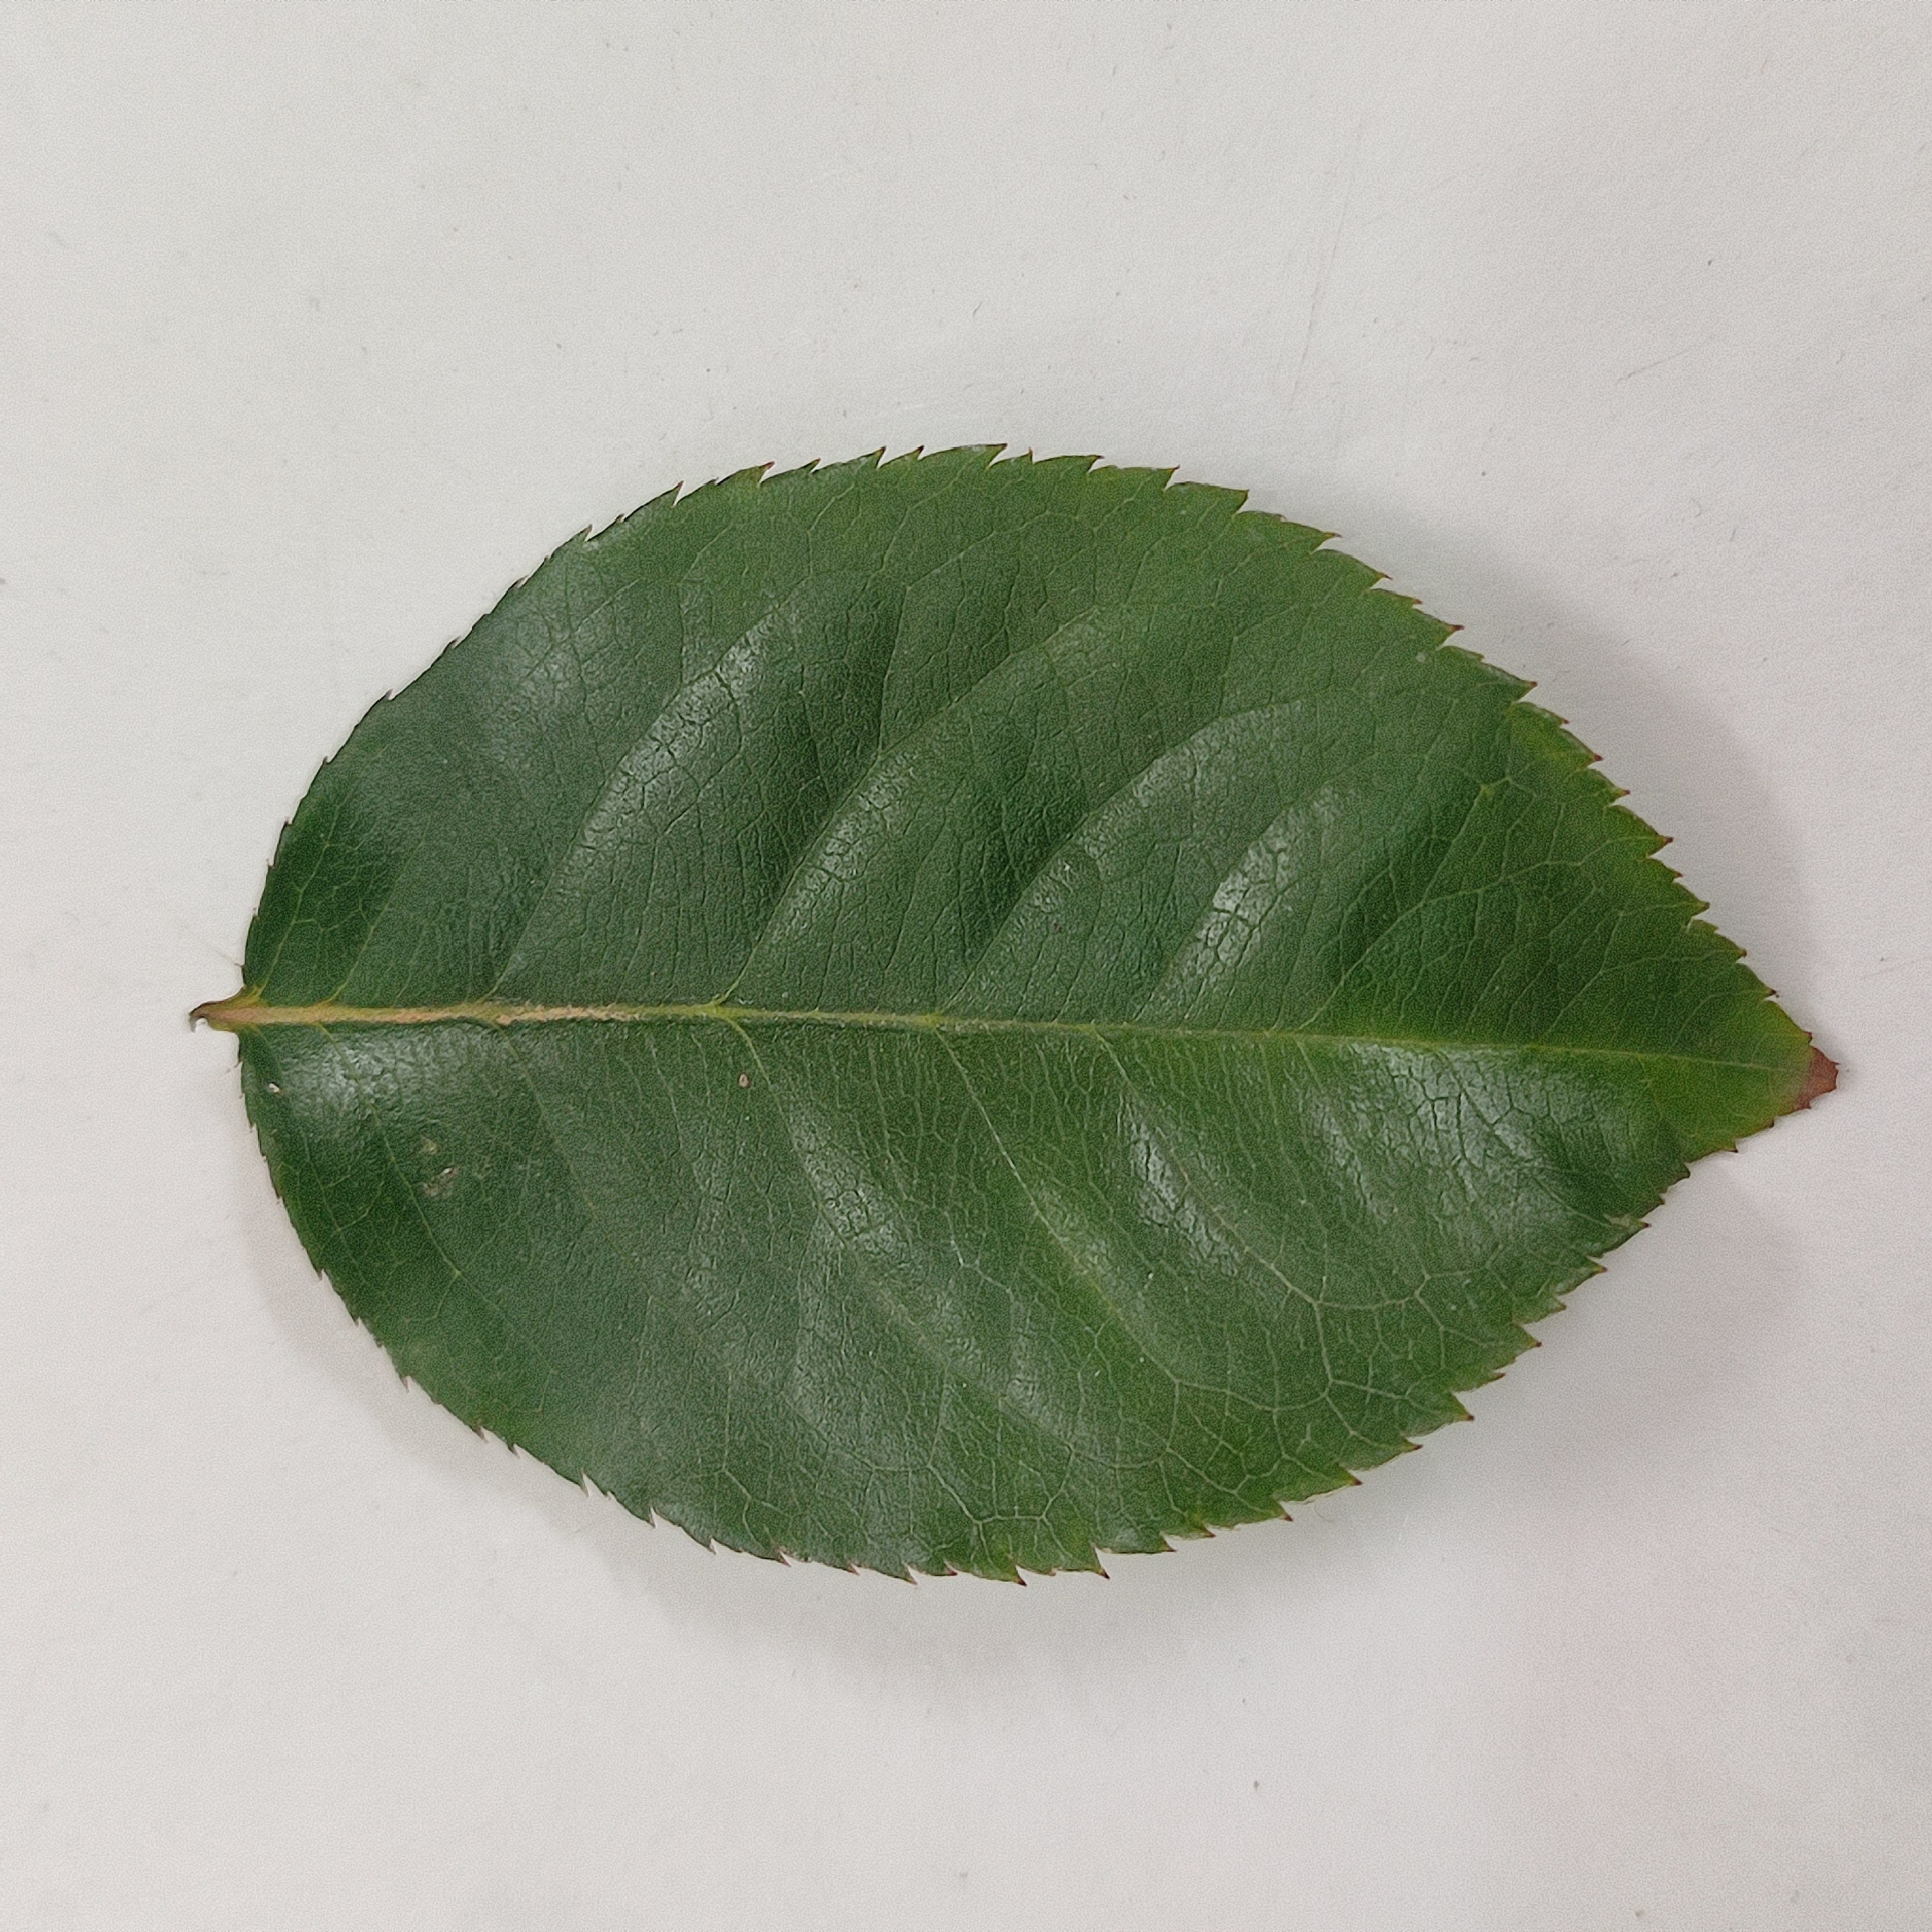
Label: Healthy Leaf